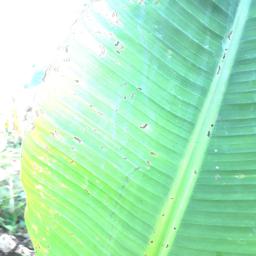
Label: BLACK SIGATOKA